44th Chemical Battalion

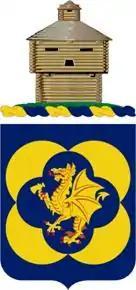
Coat of Arms of the 44th Chemical Battalion

The 44th Chemical Battalion is a chemical defense battalion of the Illinois Army National Guard, organized in 2008. It is headquartered at Macomb, Illinois, part of the 404th Maneuver Enhancement Brigade, formerly a chemical brigade.